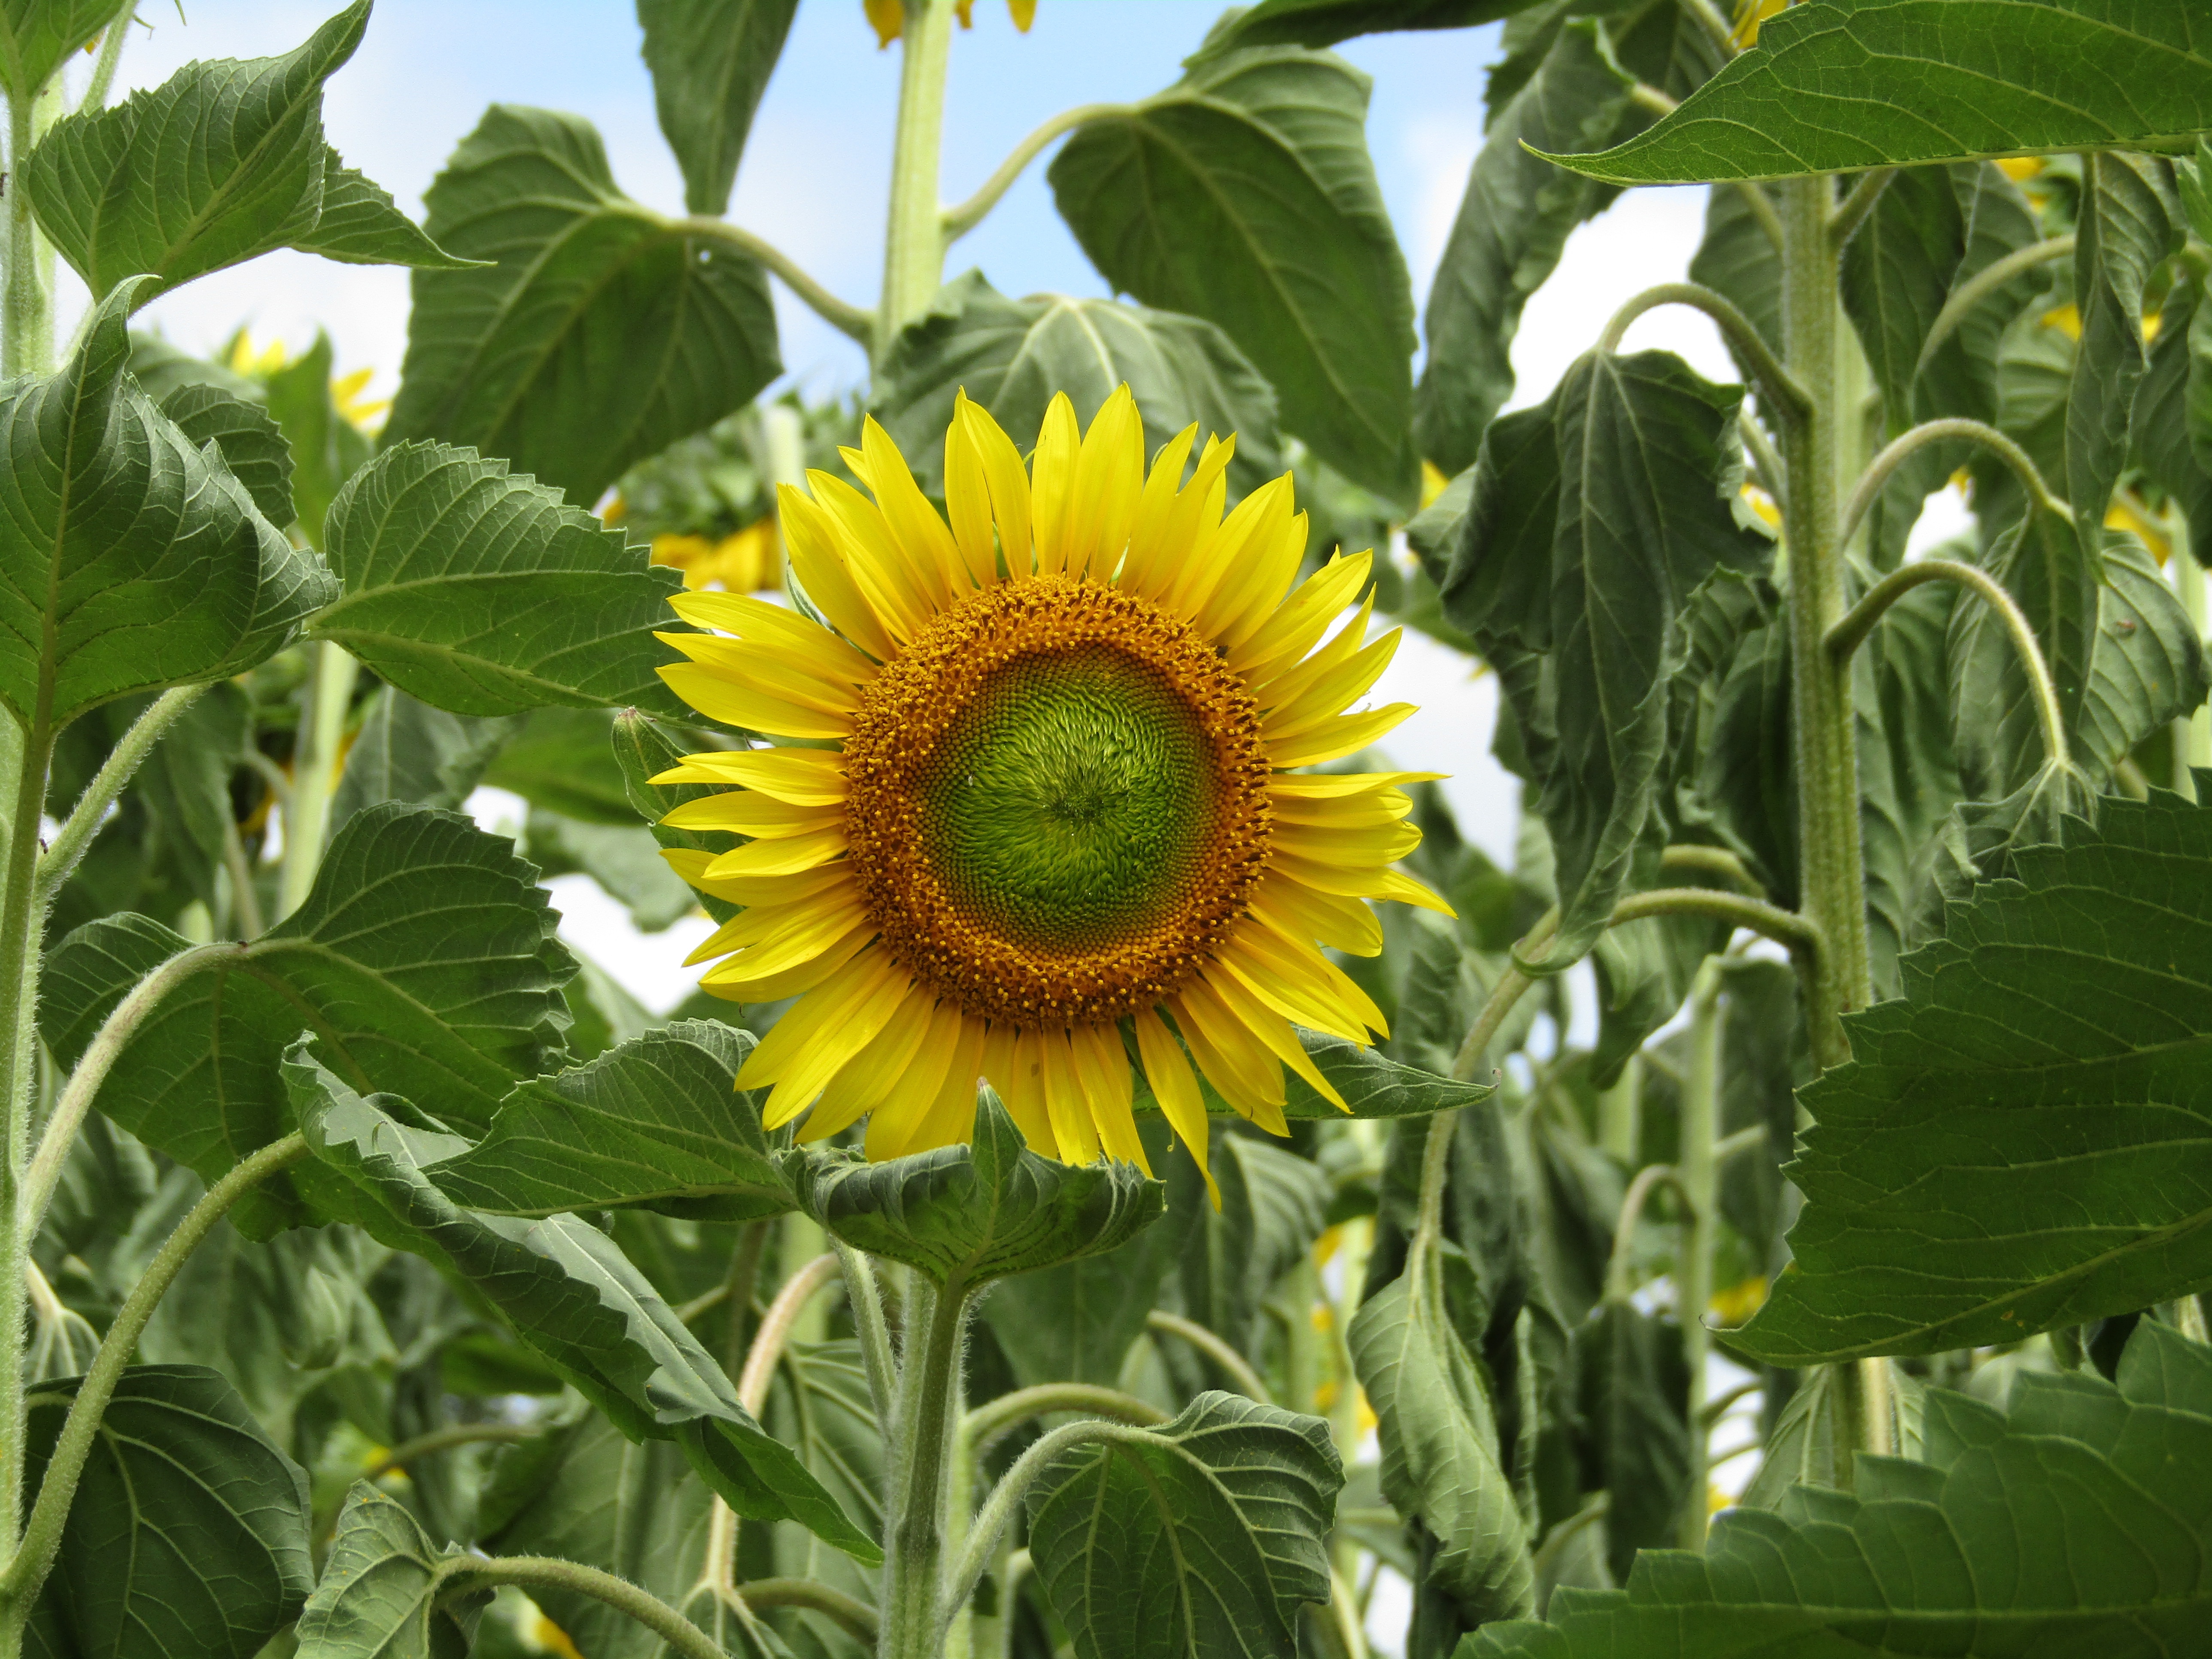
nature, plant, field, flower, produce, botany, yellow, flora, sunflower, vegetarian food, flowering plant, daisy family, asterales, field of sunflowers, sunflower seed, land plant